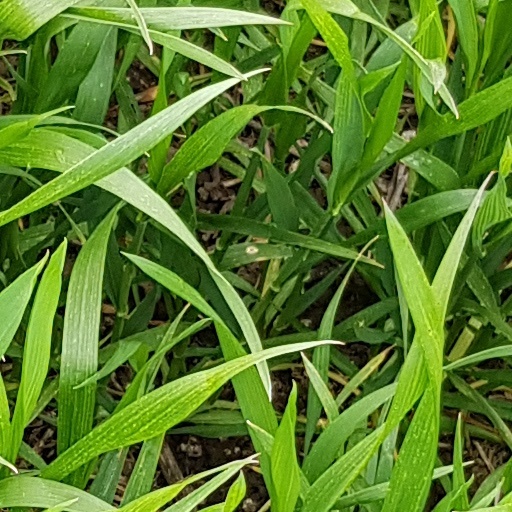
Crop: wheat